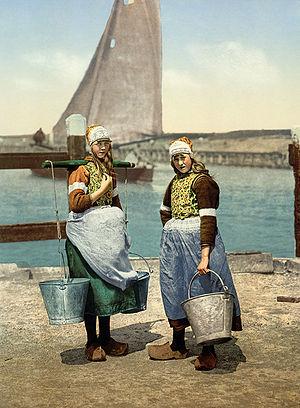
Marken est une presqu'île située sur IJsselmeer aux Pays-Bas. Elle appartient à la commune de Waterland dans la province de la Hollande-Septentrionale. Marken est séparé du continent par la Gouwzee.